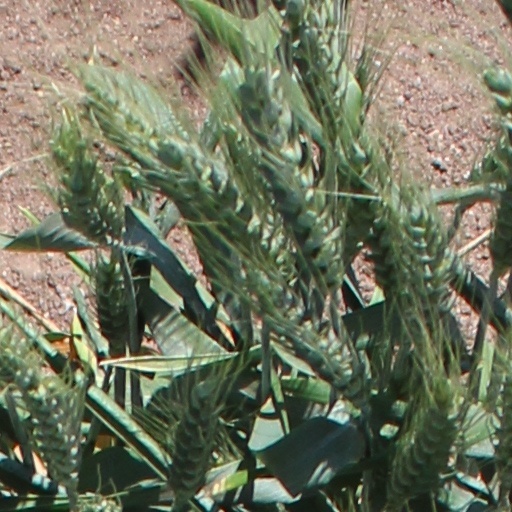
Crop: wheat